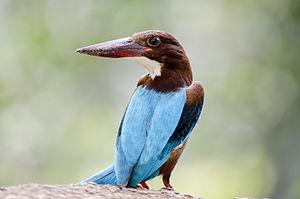
L'emblème de l'Inde est composé de trois lions sur un chapiteau orné d'une roue au centre, d'un buffle à droite et d'un cheval galopant à gauche.